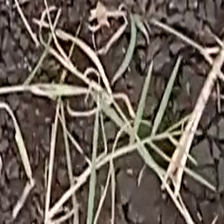
Weed species: Harali_(Cynodon_dactylon)